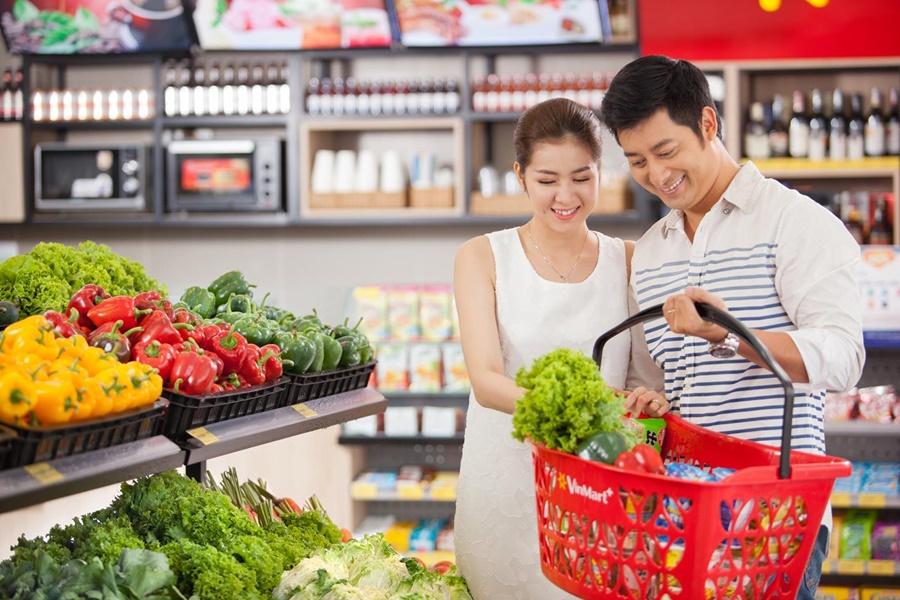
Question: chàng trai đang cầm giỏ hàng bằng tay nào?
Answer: đang cầm giỏ hàng bằng tay trái